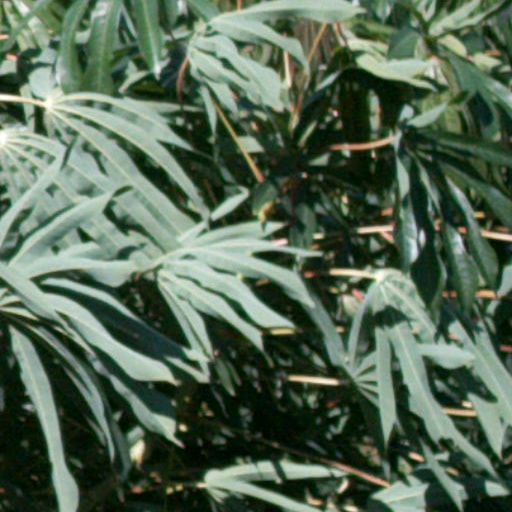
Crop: cassava